Local differential privacy

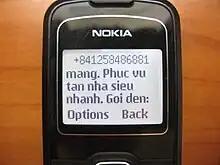
With LDP based systems, it is shown that it can counter the ever-growing population of spam calls while protecting users' privacy.

Since spam phone calls are a growing nuisance in the digital world, researchers have been looking at potential solutions in minimizing this issue. Federal agencies such as the US Federal Trade Commission (FTC) have been working with telephone carriers to design systems for blocking robocalls. Furthermore, a number of commercial and smartphone apps that promise to block spam phone calls have been created, but they come with a subtle cost. The user’s privacy information that comes with giving the app the access to block spam calls may be leaked without the user’s consent or knowledge of it even occurring. In the study, the researchers analyze the challenges and trade-offs related to using local differential privacy, evaluate the LDP-based system on real-world user-reported call records collected by the FTC, and show that it is possible to learn a phone blacklist using a reasonable overall privacy budget and at the same time preserve users’ privacy while maintaining utility for the learned blacklist.